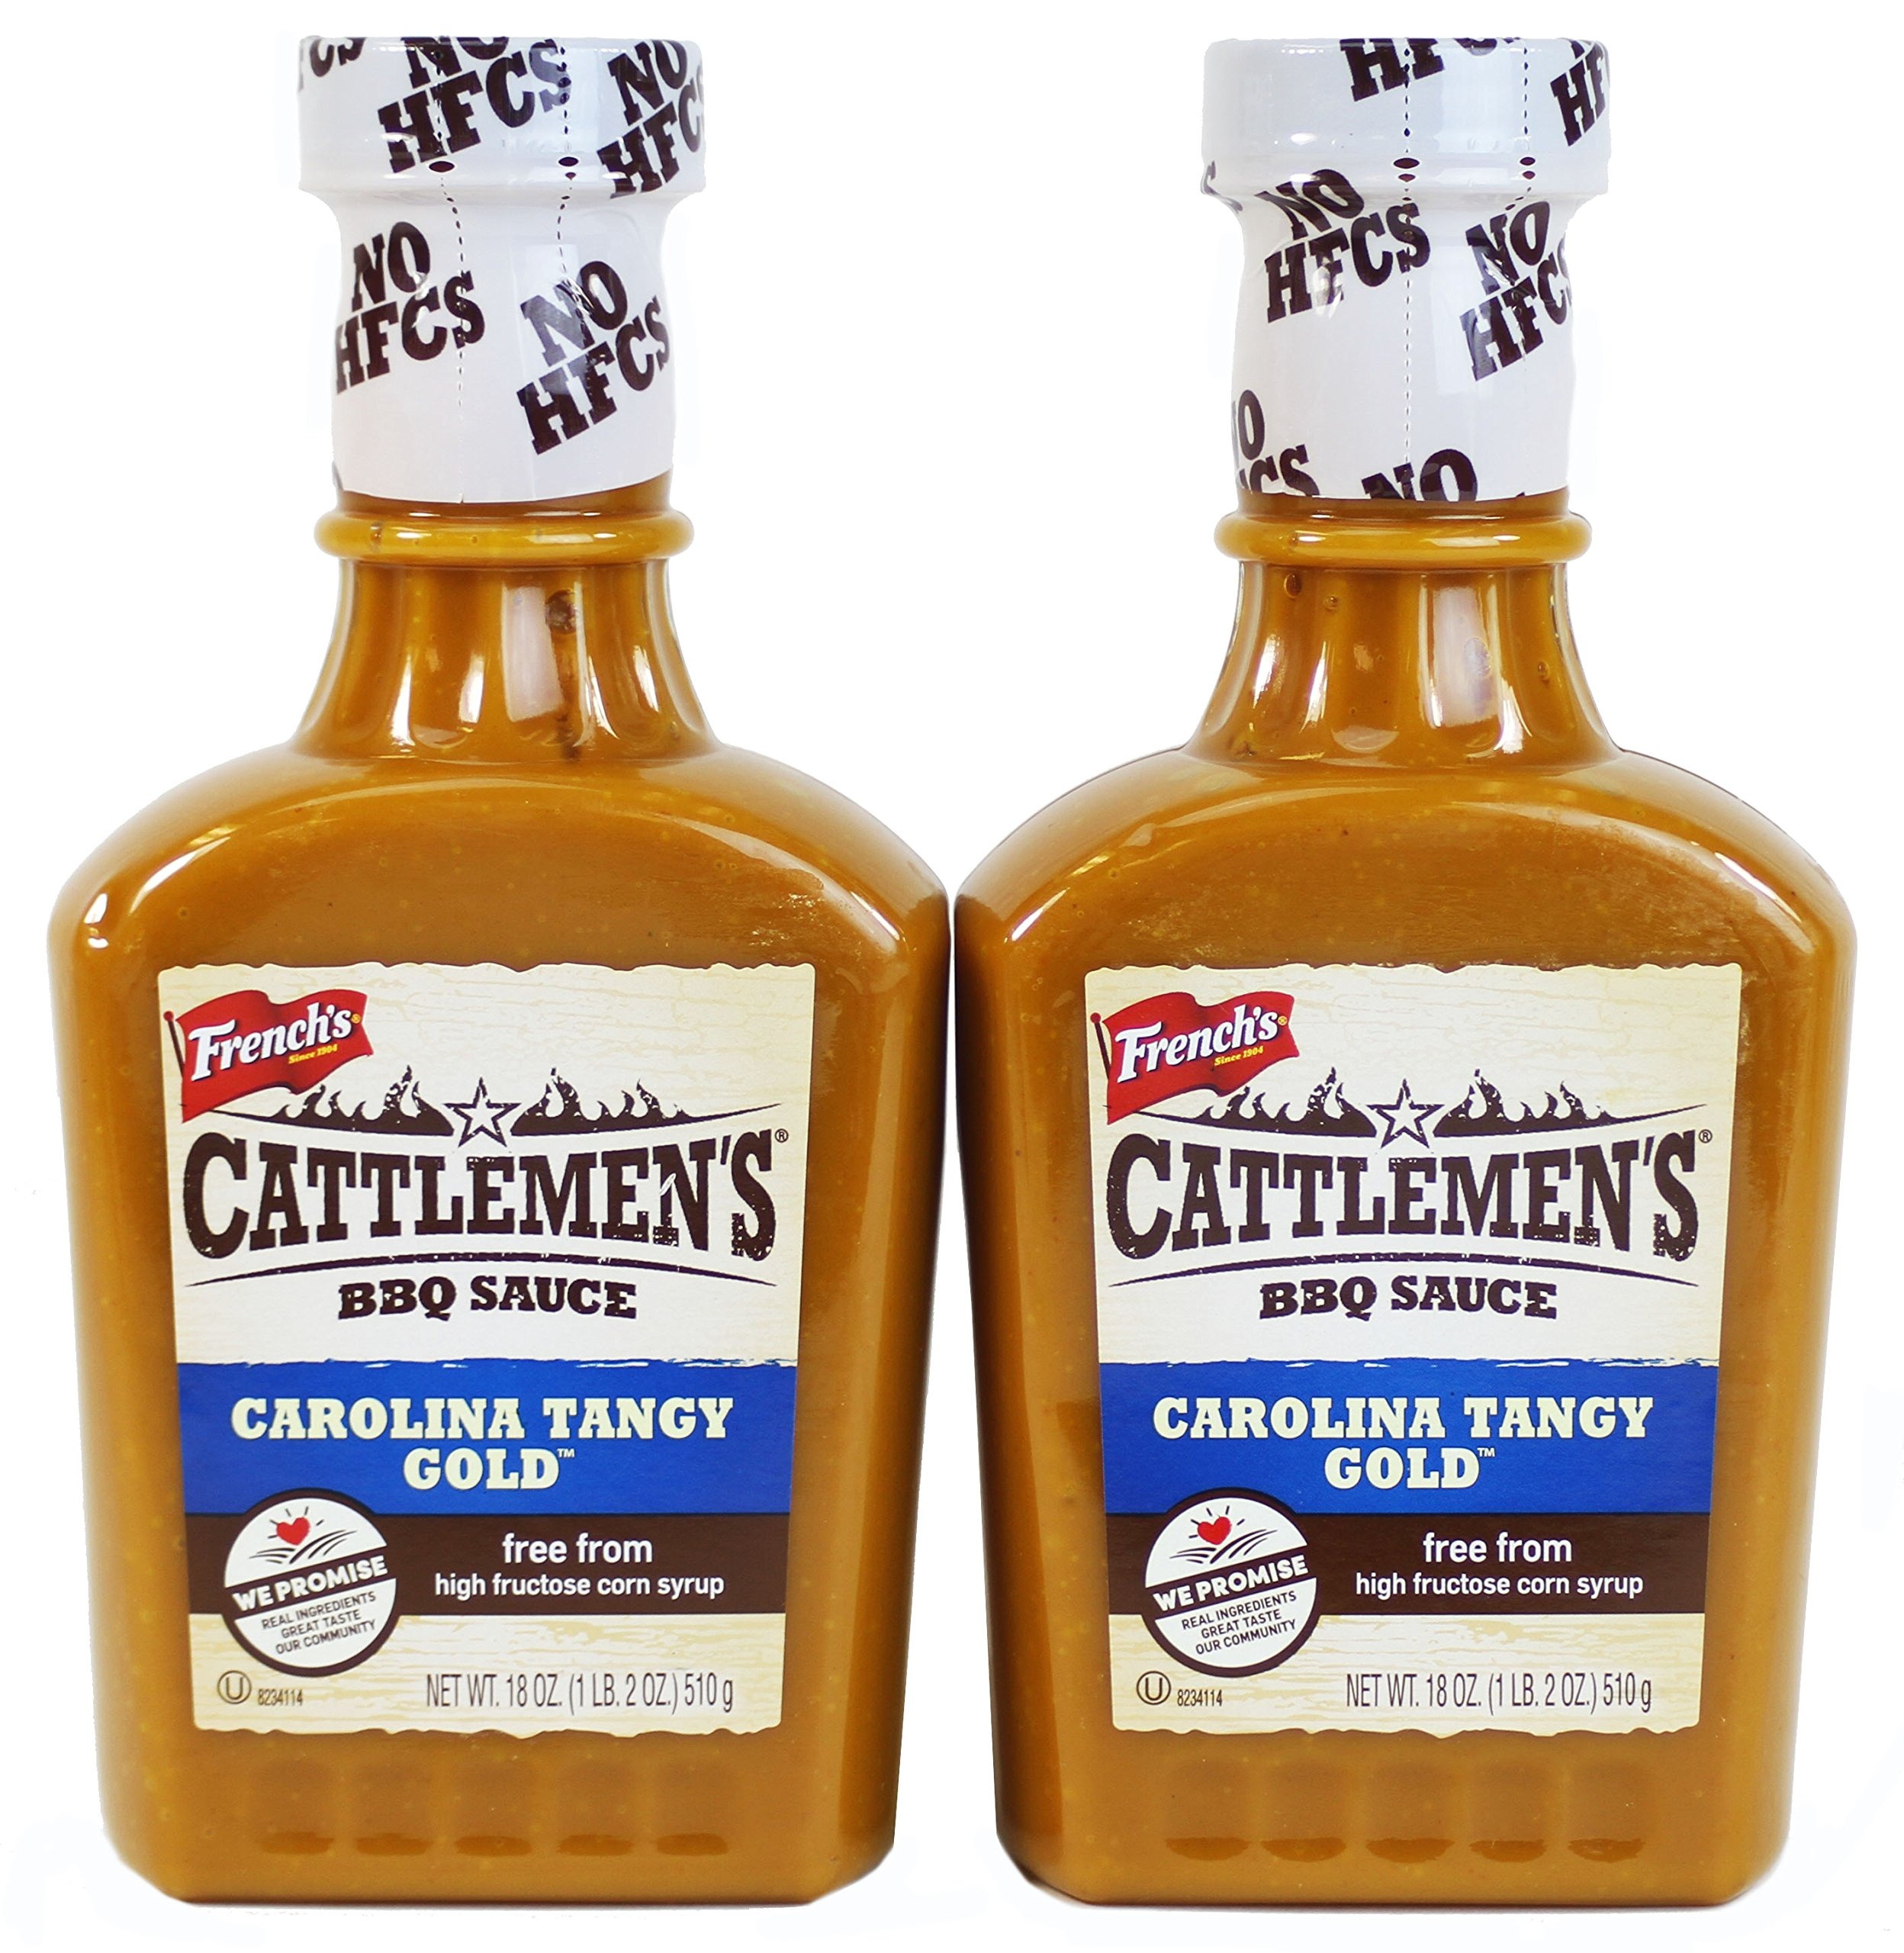
Item Name: Cattlemen's Carolina Tangy Gold BBQ Sauce, 18 Oz (Pack of 2)
Value: 36.0
Unit: Ounce

Price: 9.54